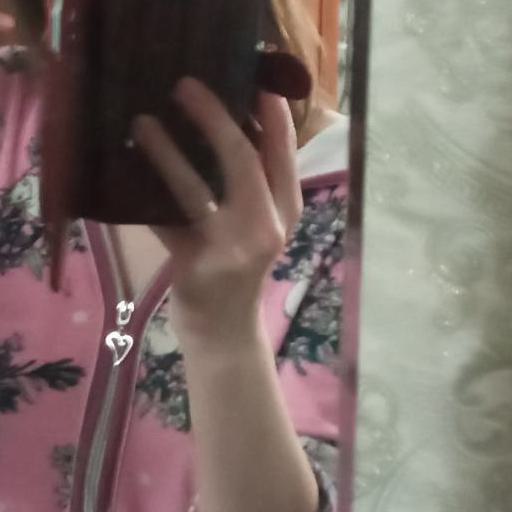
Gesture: no_gesture